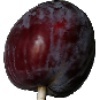
Label: Plum 1